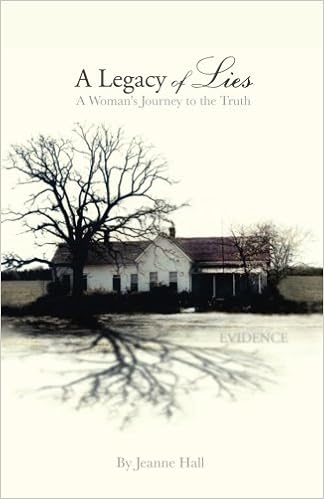
A Legacy Of Lies: A Woman's Journey To The Truth
Category: Books
About the Author Jeanne Hall has a Master's Degree in Spiritual Psychology from the University of Santa Monica. She worked as a sound engineer at Billboard Magazine in New York and Los Angeles. Jeanne also served as the Program Director for an inner-city facility for at risk children and worked in a domestic violence shelter for women in Nashville. She is a seeker.
Features: It is a simple story yet all of life is in the telling. My brother Jim and I were born in a small Southern town in the Southwest corner of Georgia. In the springtime large magnolia trees blossomed sprinkling the neighborhoods with their lovely white bouquets. Yellow daffodils filled the air with their sanguine fragrance. The summers brought Spanish moss that hung high from large oak trees and swayed in the summer breezes. We walked barefoot skipping along unpaved roads and rode our bicycles to the nearby creek where we scavenged for crayfish. There was a sweetness that pervaded our lives. Yet appearances were paramount, silence was golden, gossip was shared, and secrets were hidden. There was an unstated proper order to this tranquil life. It was not to be disturbed…. And yet it was, generation after generation after generation. What is the evidence?